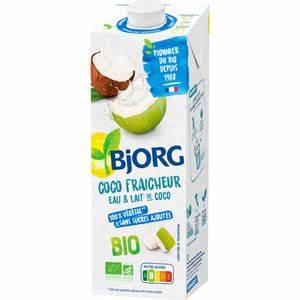
Waste category: cardboard